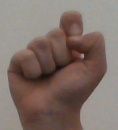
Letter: fa